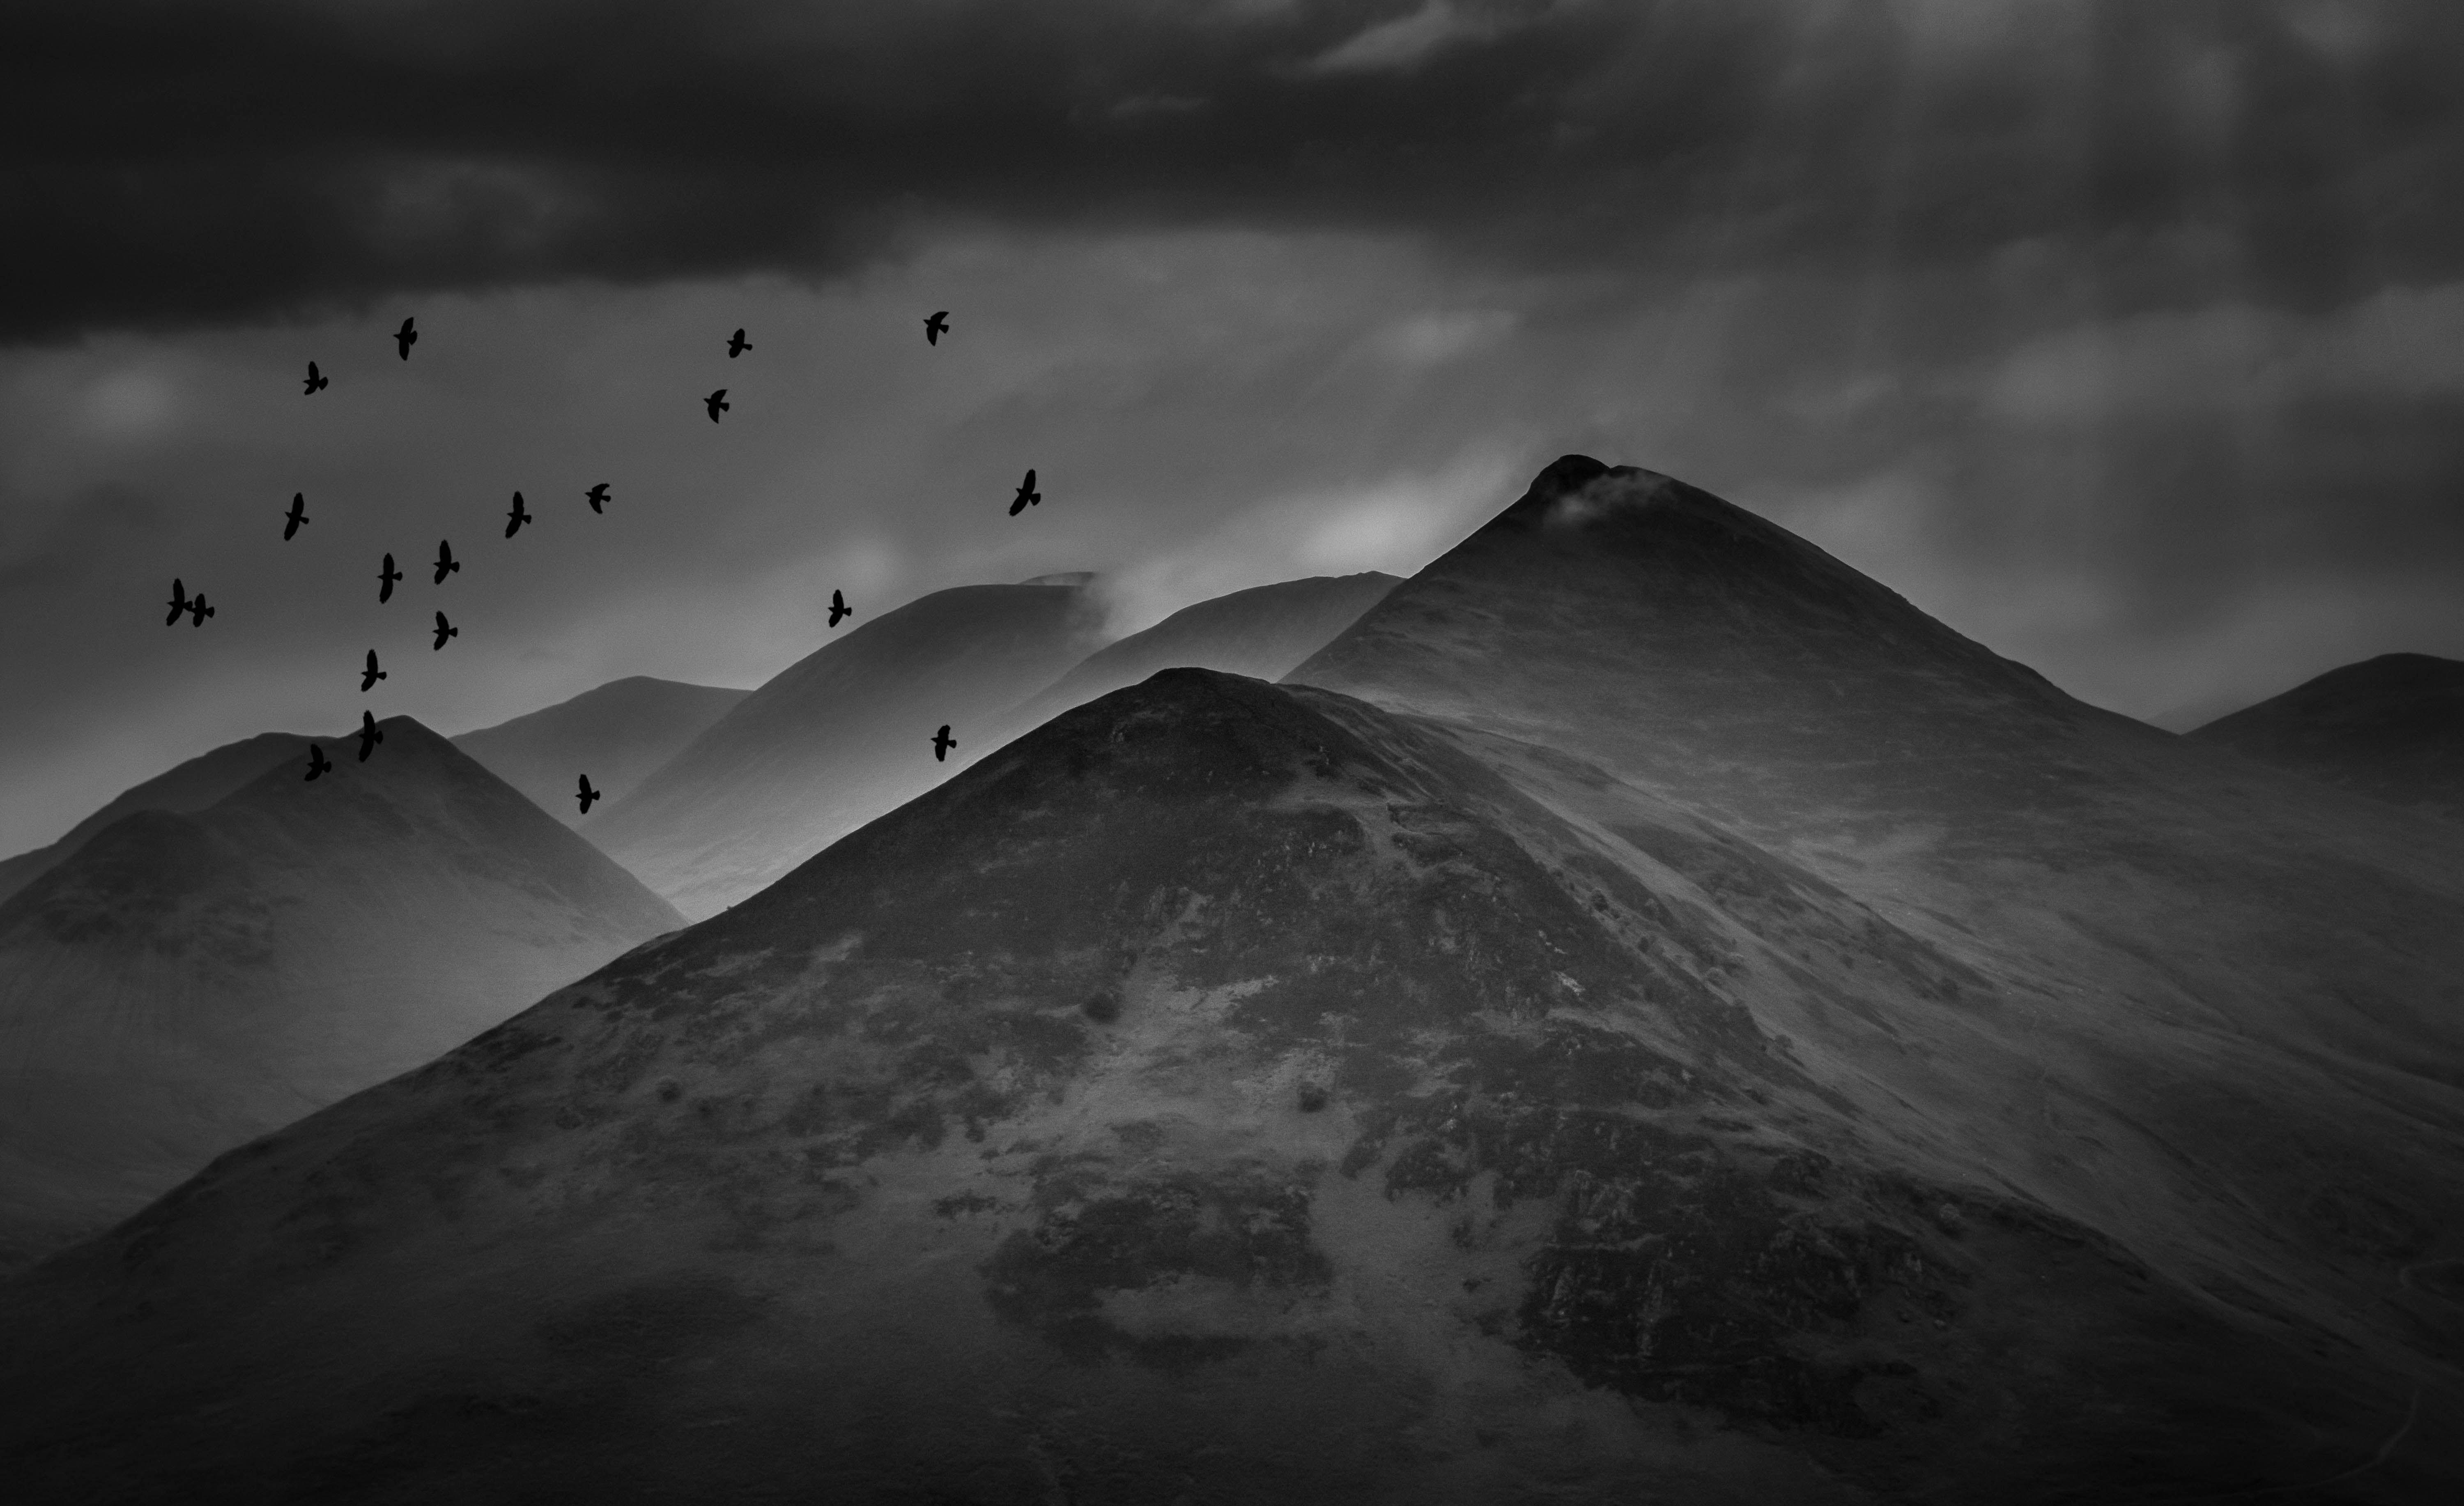
landscape, nature, mountain, snow, cloud, black and white, sky, mist, white, countryside, sunlight, morning, hill, wave, lake, view, dawn, atmosphere, peak, flying, rural, scenic, natural, scenery, weather, darkness, black, monochrome, tourism, uk, cumbria, england, birds, district, clouds, mountains, mountain lake, english, lake district, monochrome photography, atmospheric phenomenon, atmosphere of earth, mountainous landforms